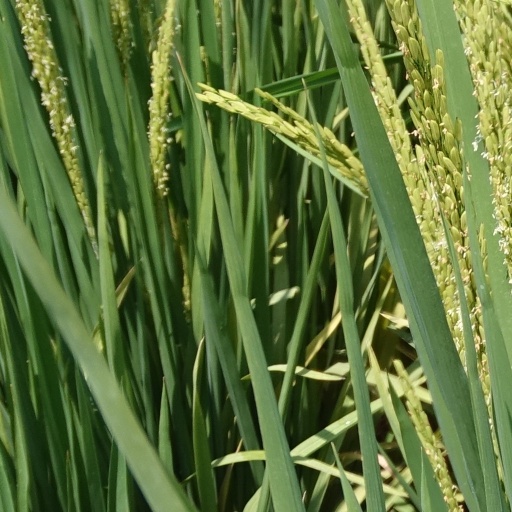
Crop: rice